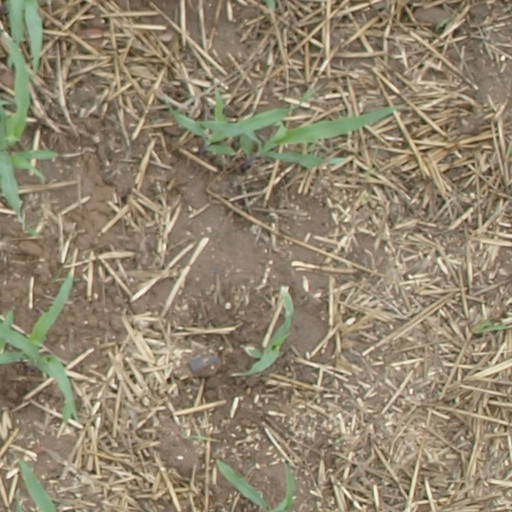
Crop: maize; corn